Eva Simons

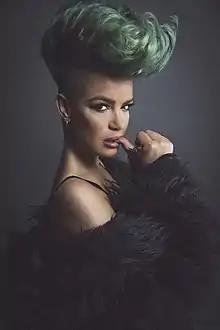

Eva Maria Simons is a Dutch singer-songwriter and music video director from Amsterdam. She is best known for her song "Policeman" and collaborations with artists such as Afrojack; in 2012, Simons broke through internationally after being featured on the will.i.am single "This Is Love". During her solo career she has released 12 singles, including "Bludfire" which appeared in November 2015.